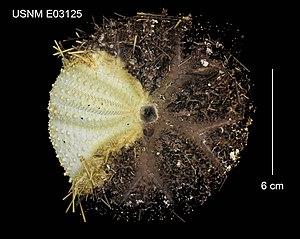
Astropyga est un genre d’oursins réguliers de la famille des Diadematidae.
Les Diadematidae forment une famille de grands oursins réguliers aux épines longues et venimeuses. On les trouve principalement dans les mers tropicales.